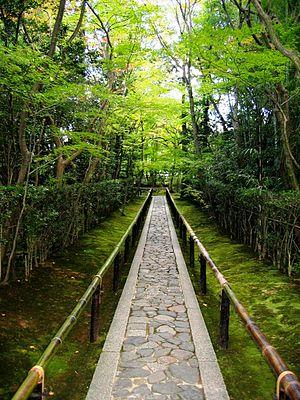
Le Kōtō-in est un sous-temple du Daitoku-ji fondé par Hosokawa Tadaoki, situé à Kyoto au Japon. Il y a une salle de thé, le Shōkō-ken et les jardins sont réputés pour leur momiji. Une paire de rouleaux suspendus monochromes de la dynastie Song du sud avec paysage est désignée Trésor national du Japon. De nombreuses œuvres sont exposées tous les ans au mois d'octobre.